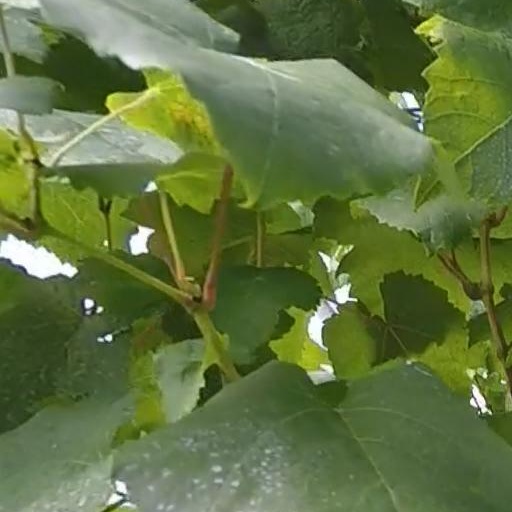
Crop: grape